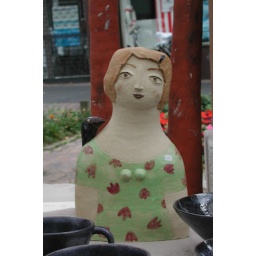
Woman in green dress